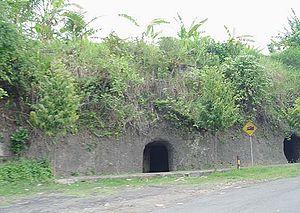
Le kabupaten de Klungkung, en indonésien Kabupaten Klungkung, est un kabupaten d'Indonésie dans la province de Bali dont il est le moins étendu. Sa superficie de 315 km², pour une population de 169 906 habitants en 2004. Son siège administratif est situé à Semarapura.